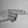
ASL letter: H